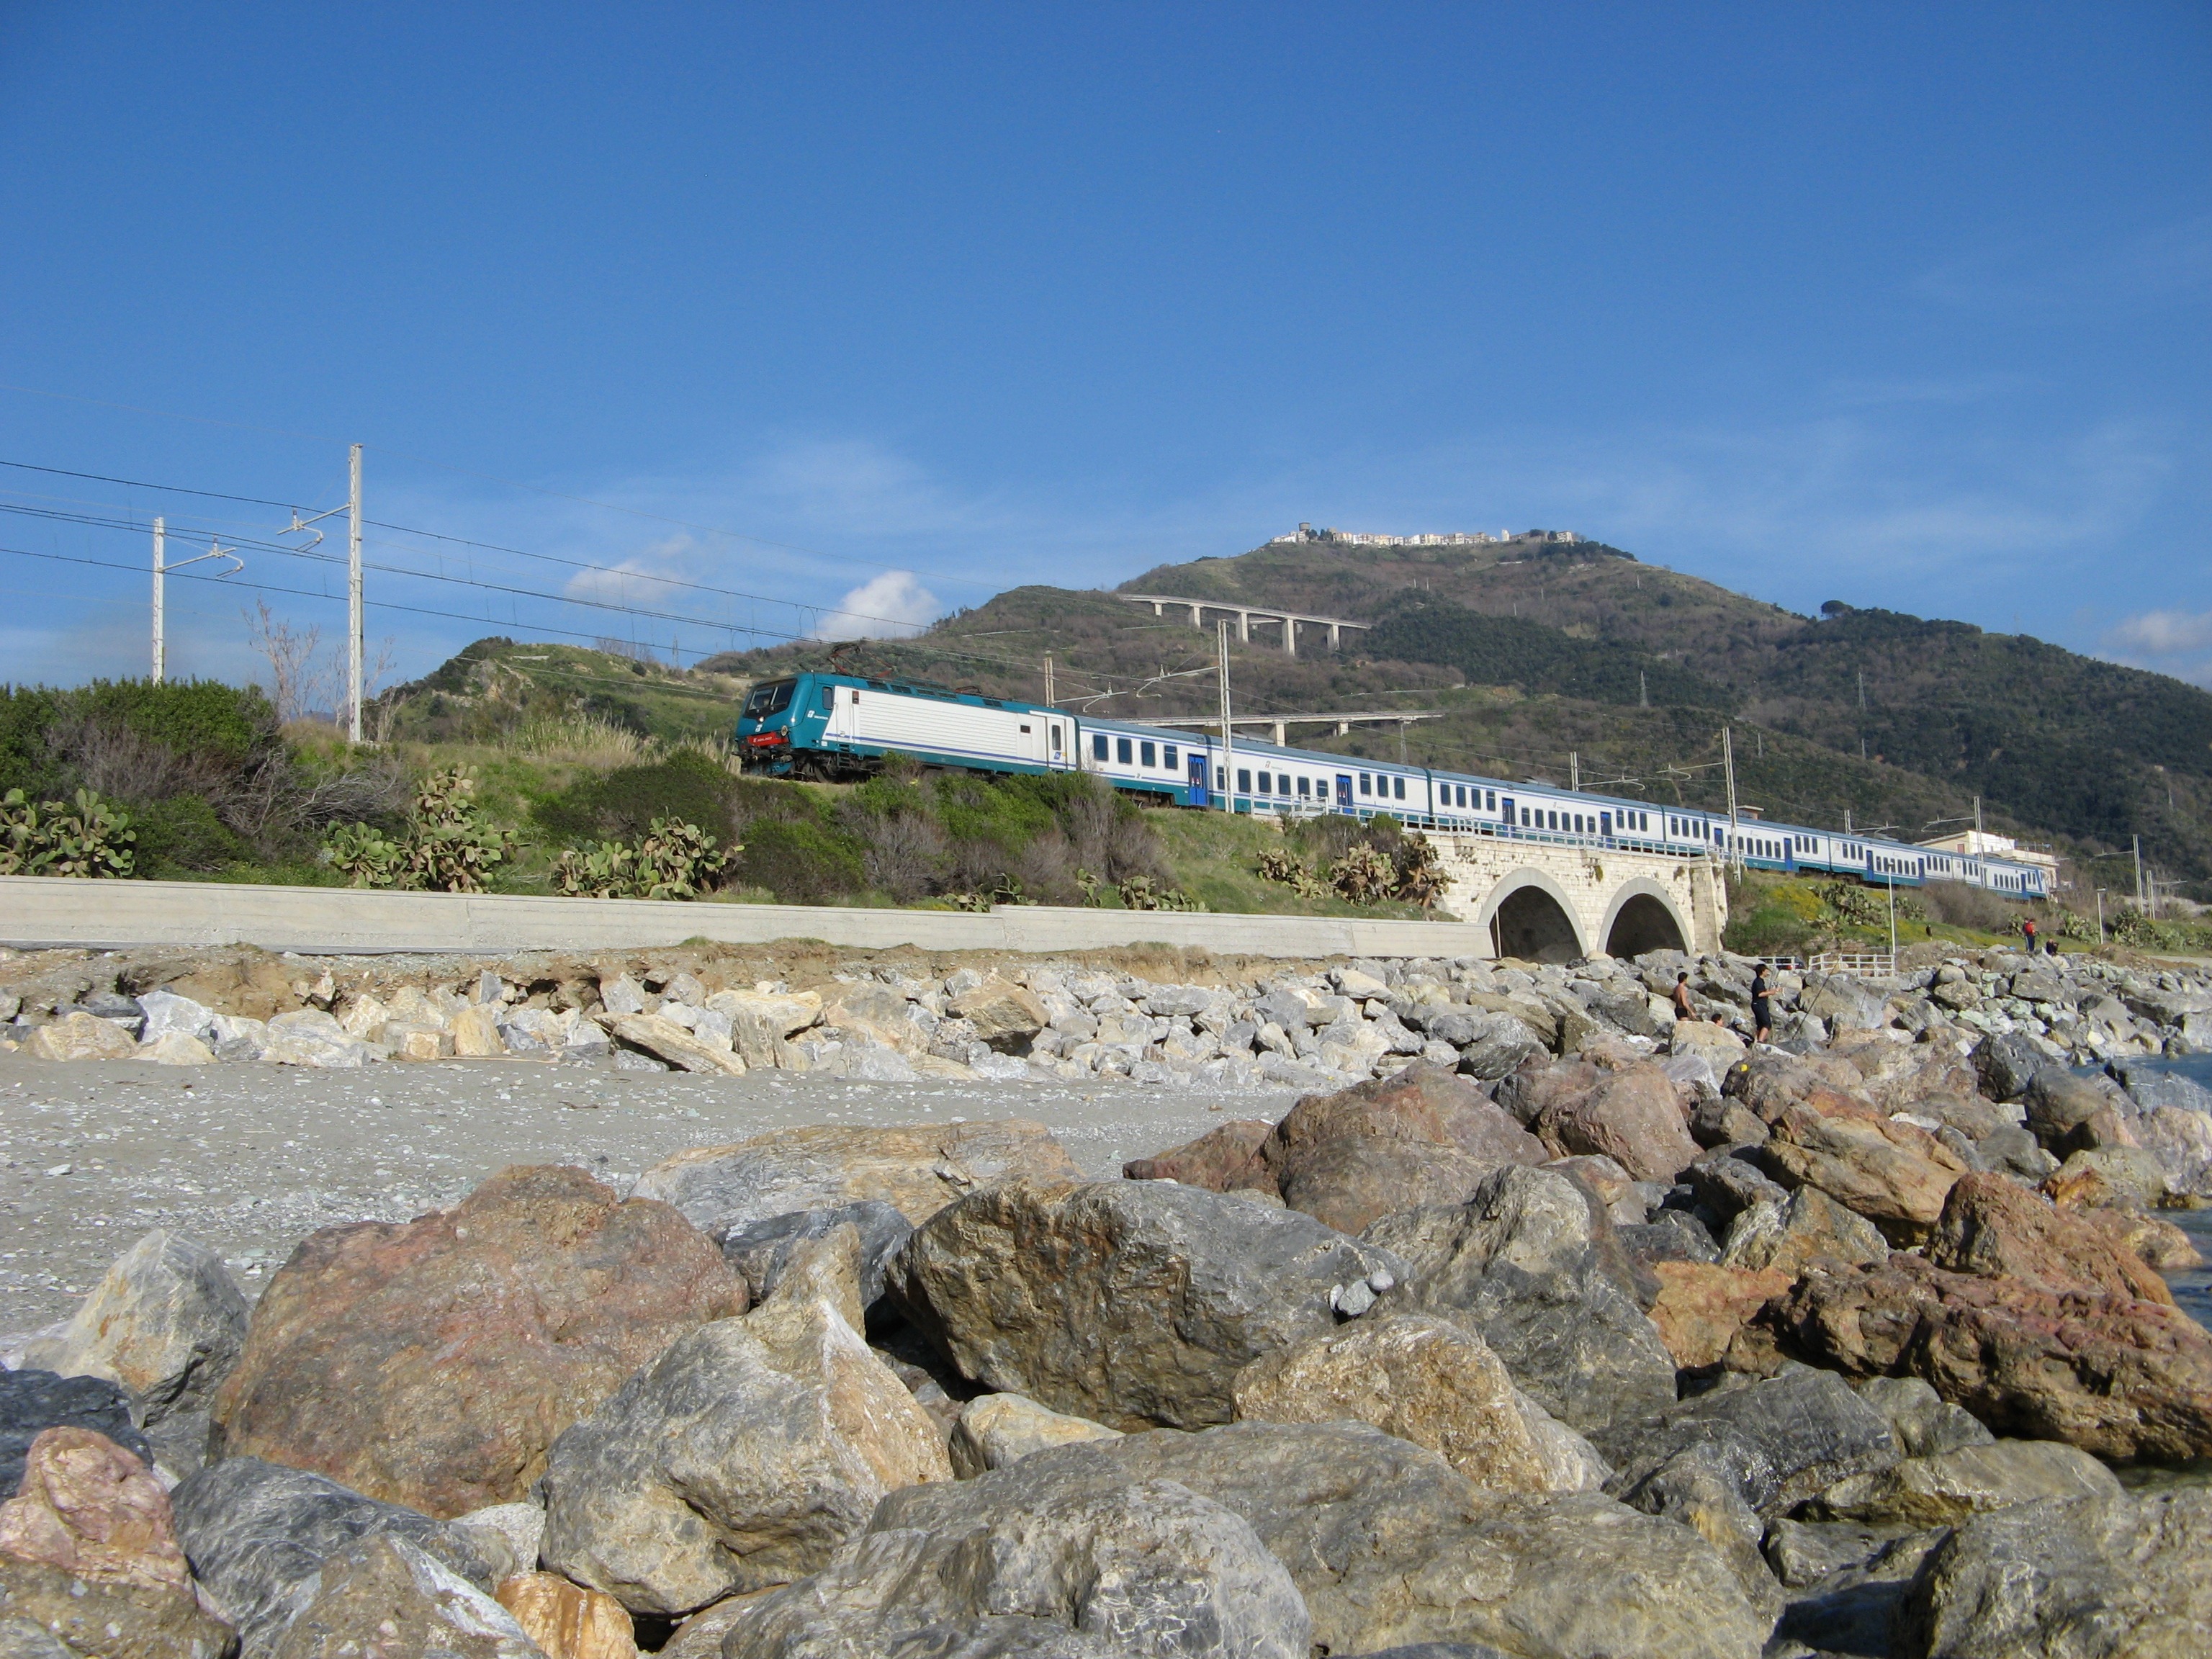
beach, sea, coast, mountain, sky, bridge, shore, train, river, bay, reservoir, calabria, rocks, stones, infrastructure, guardia piemontese